Latin American cuisine

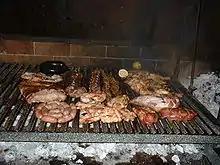
Asado of Argentina, a style of barbecue

Mexican cuisine is a style of food which is primarily a fusion of indigenous Mesoamerican cooking with European (especially Spanish) cooking developed after the Spanish conquest of the Aztec Empire. The basic staples remain the native corn, beans and chili peppers but the Europeans introduced a large number of other foods, the most important of which were meat from domesticated animals (beef, pork, chicken, goat and sheep), dairy products (especially cheese) and various herbs and spices. While the Spanish initially tried to superimpose their diet on the country, this was not possible thanks largely to Mexico's highly developed indigenous cuisines. Instead, the foods and cooking techniques of both the indigenous Mexicans and the Spanish began to be mixed contributing to the development of an even more varied and rich cuisine. Over the centuries, this resulted in various regional cuisines, based on local conditions such as those in the north, Oaxaca, Veracruz and the Yucatán Peninsula. Mexican cuisine is highly tied to the culture, social structure and its popular traditions, the most important example of which is the use of mole for special occasions and holidays, particularly in the South region of the country. For this reason and others, Mexican cuisine was added by UNESCO to its list of the world's "intangible cultural heritage".